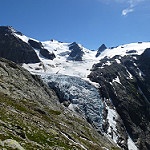
Label: glacier